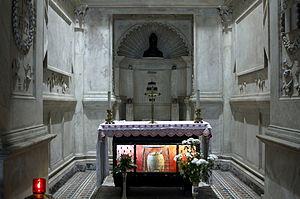
Saint Janvier, évêque de Bénévent, est un saint martyr reconnu par les traditions catholique et orthodoxe, surtout célèbre pour ses reliques qui sont conservées dans la cathédrale Notre-Dame de l'Assomption, à Naples. Il mourut en martyr en 305 près de Pouzzoles, pendant la grande persécution de Dioclétien.